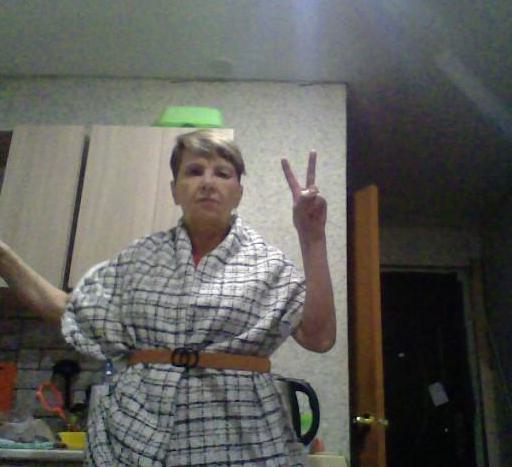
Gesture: peace